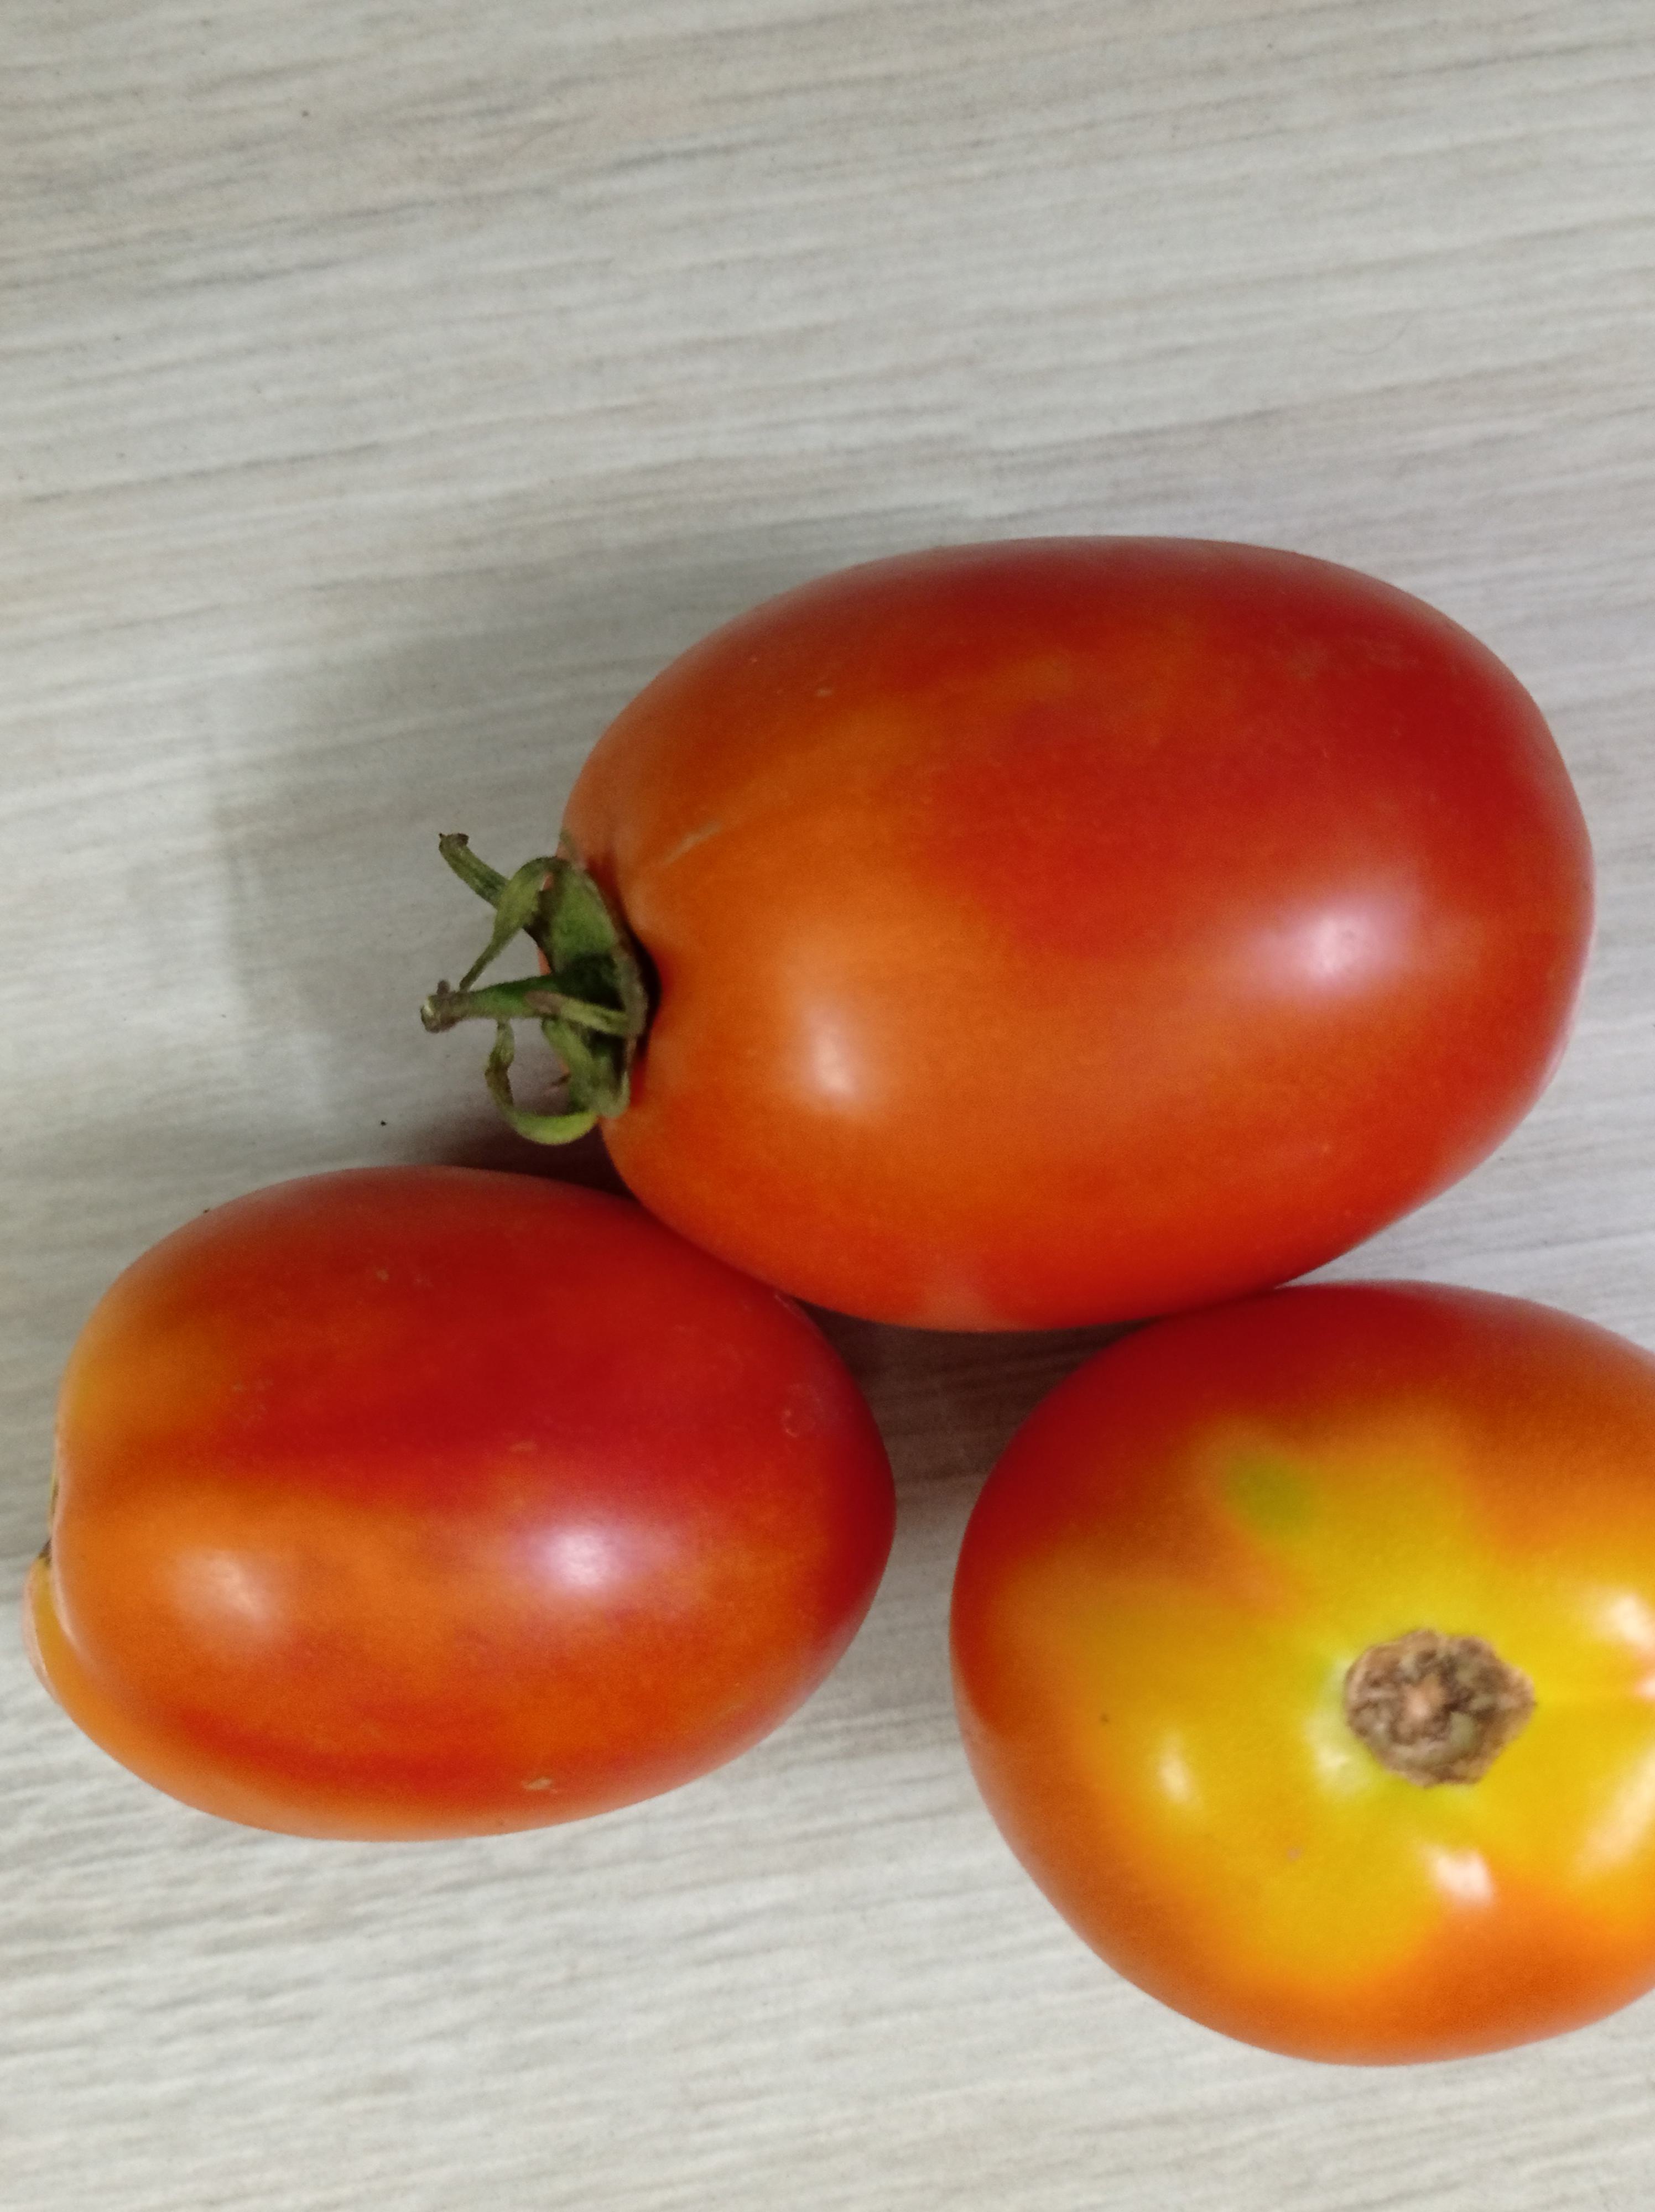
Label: Fresh